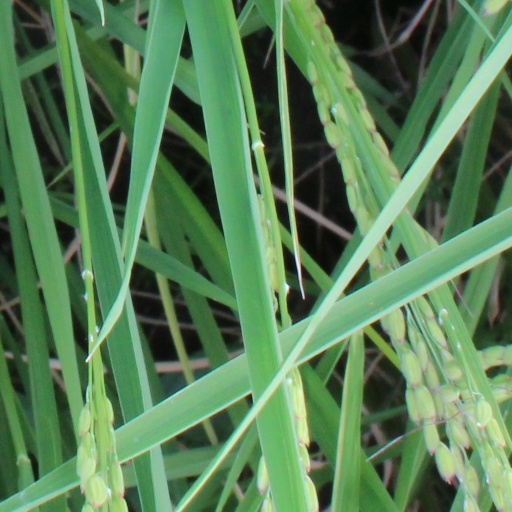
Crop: rice